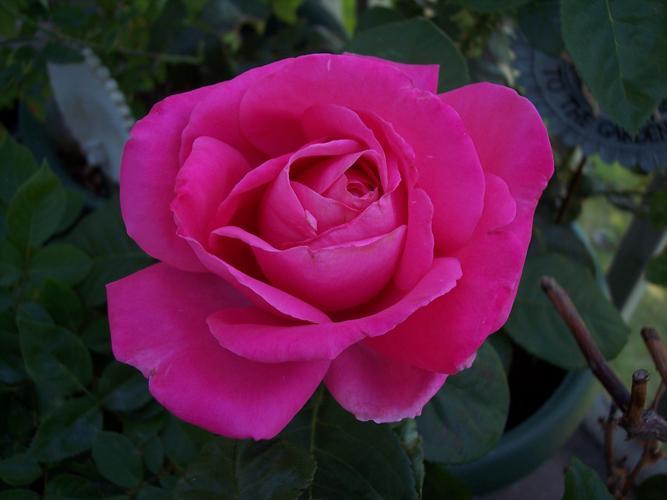
Label: rose